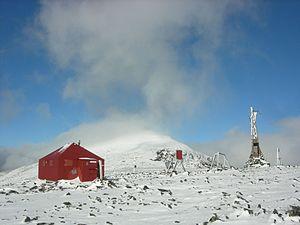
Pårtetjåkkå ou Bårddetjåhkkå est un sommet du massif de Pårte, dans le parc national de Sarek, en Laponie suédoise. Le sommet culmine à 2 005 m d'altitude ce qui en fait le dixième plus haut sommet du pays. Près du sommet se trouve la station scientifique construite par Axel Hamberg en 1910.
Le parc national de Sarek est un parc national du Nord de la Suède, dans la commune de Jokkmokk du comté de Norrbotten en Laponie. Il couvre 1 970 km² dans les Alpes scandinaves et est bordé par les parcs nationaux de Padjelanta et de Stora Sjöfallet.